Port of Manaus

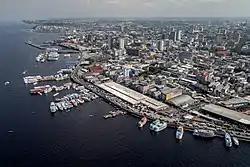
Aerial view of Port of Manaus, 2012

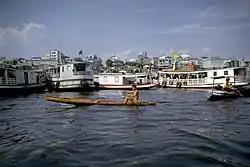
Port of Manaus, 1979. In the background the Paróquia Nossa Senhora dos Remédios.

Europeans first settled the Port of Manaus by building a small fort in 1669. A Christian mission and small village called Villa de Barra grew up around the fort.